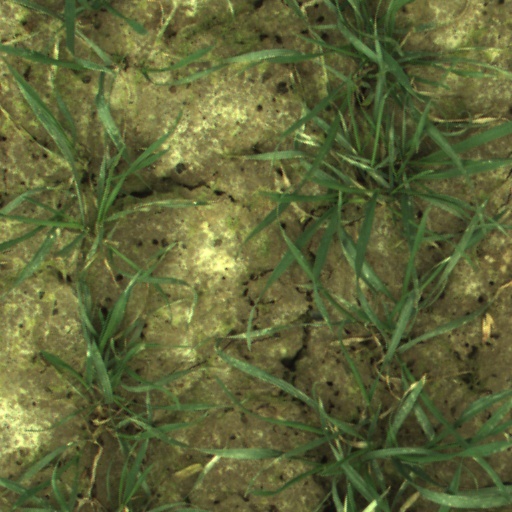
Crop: wheat